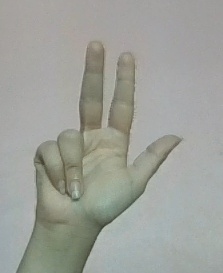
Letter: al